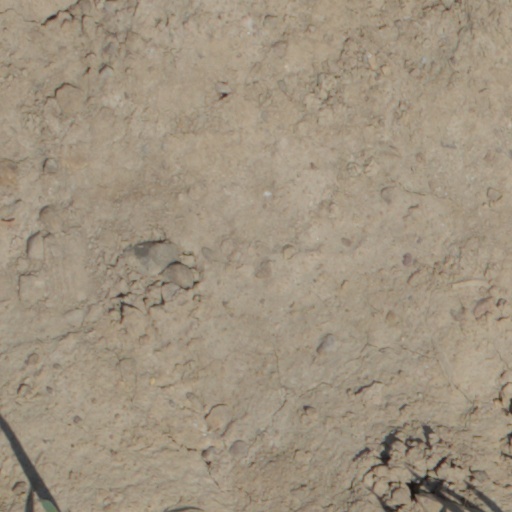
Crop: wheat